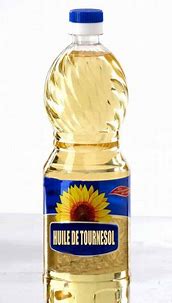
Waste category: plastic